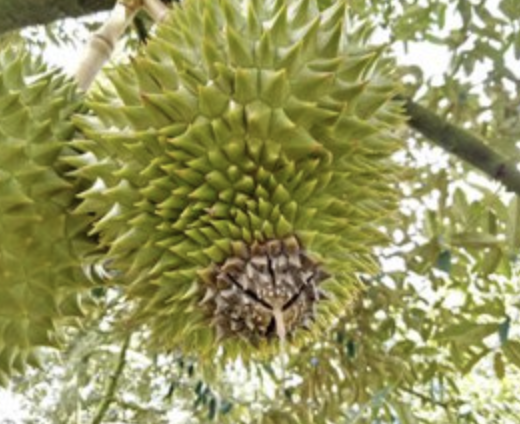
Label: fruit_rot